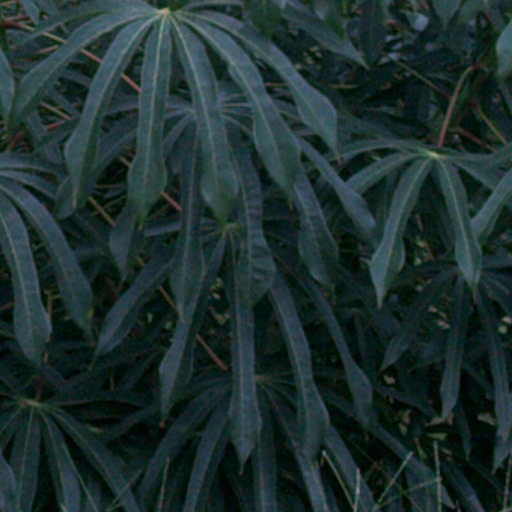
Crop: cassava